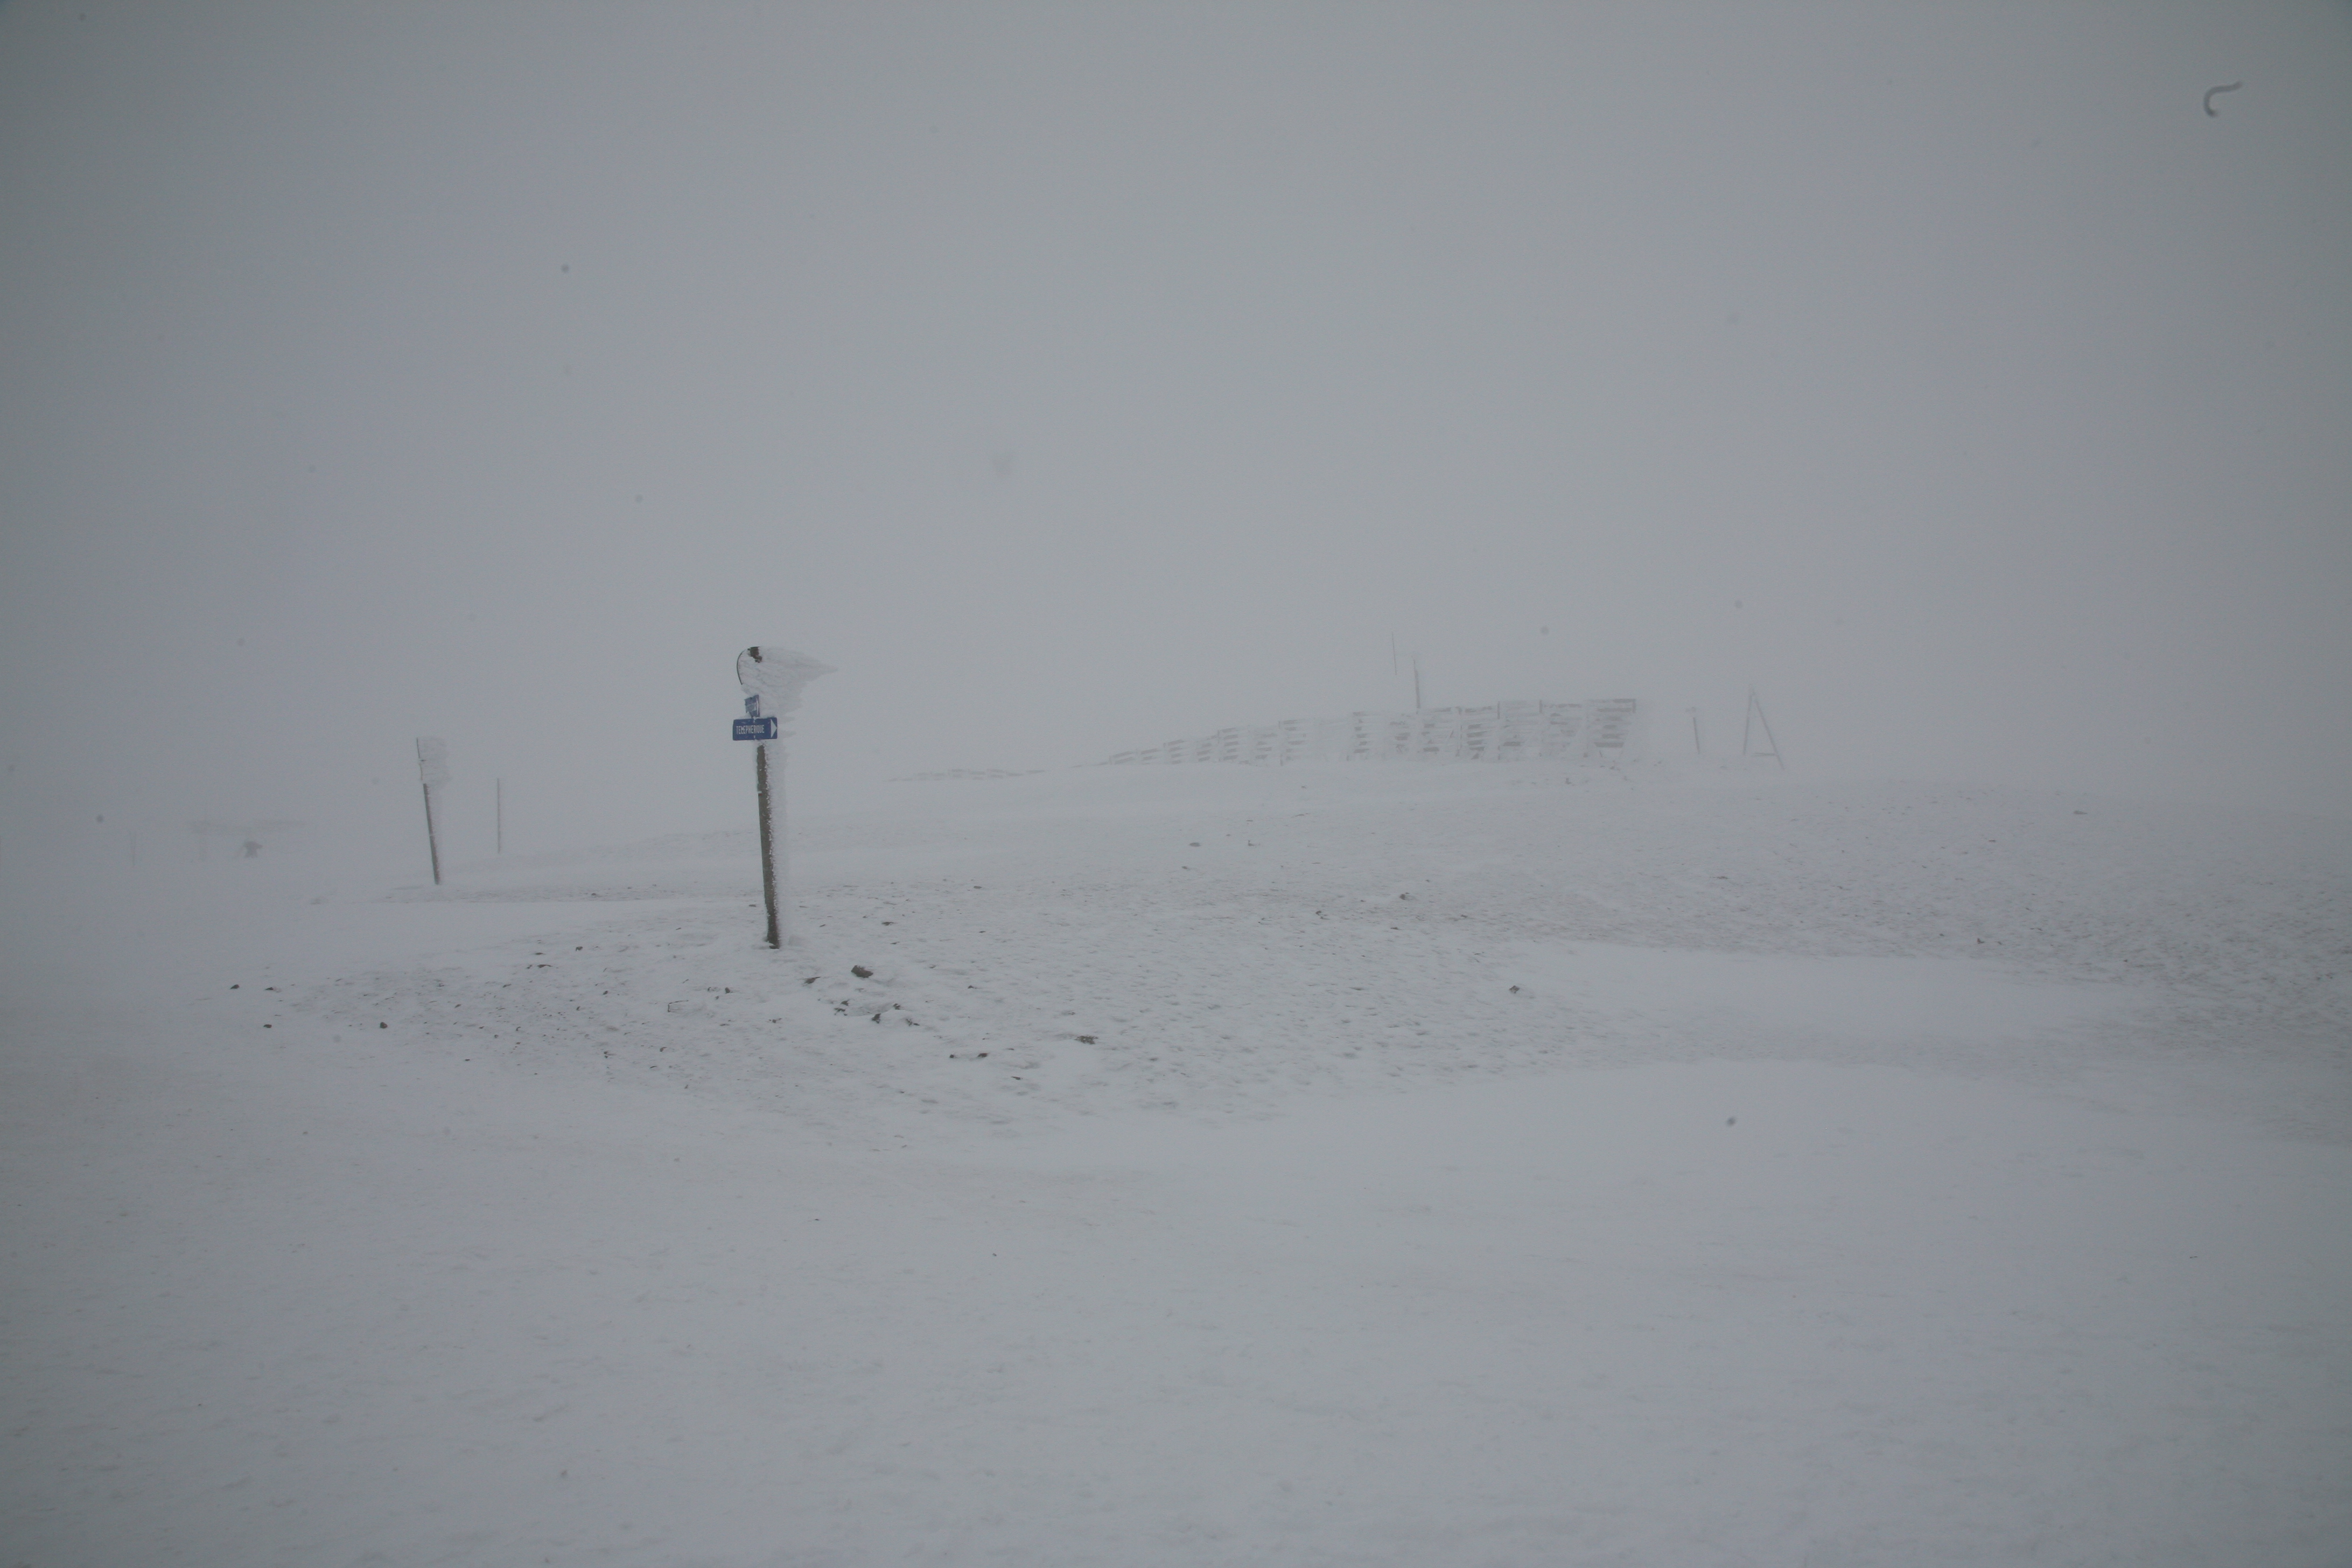
landscape, snow, winter, fog, white, wind, france, weather, station, paysage, auvergne, hiver, neige, ski, blizzard, cablecar, freezing, cantal, tlphrique, superlioran, lioran, atmospheric phenomenon, atmosphere of earth, winter storm